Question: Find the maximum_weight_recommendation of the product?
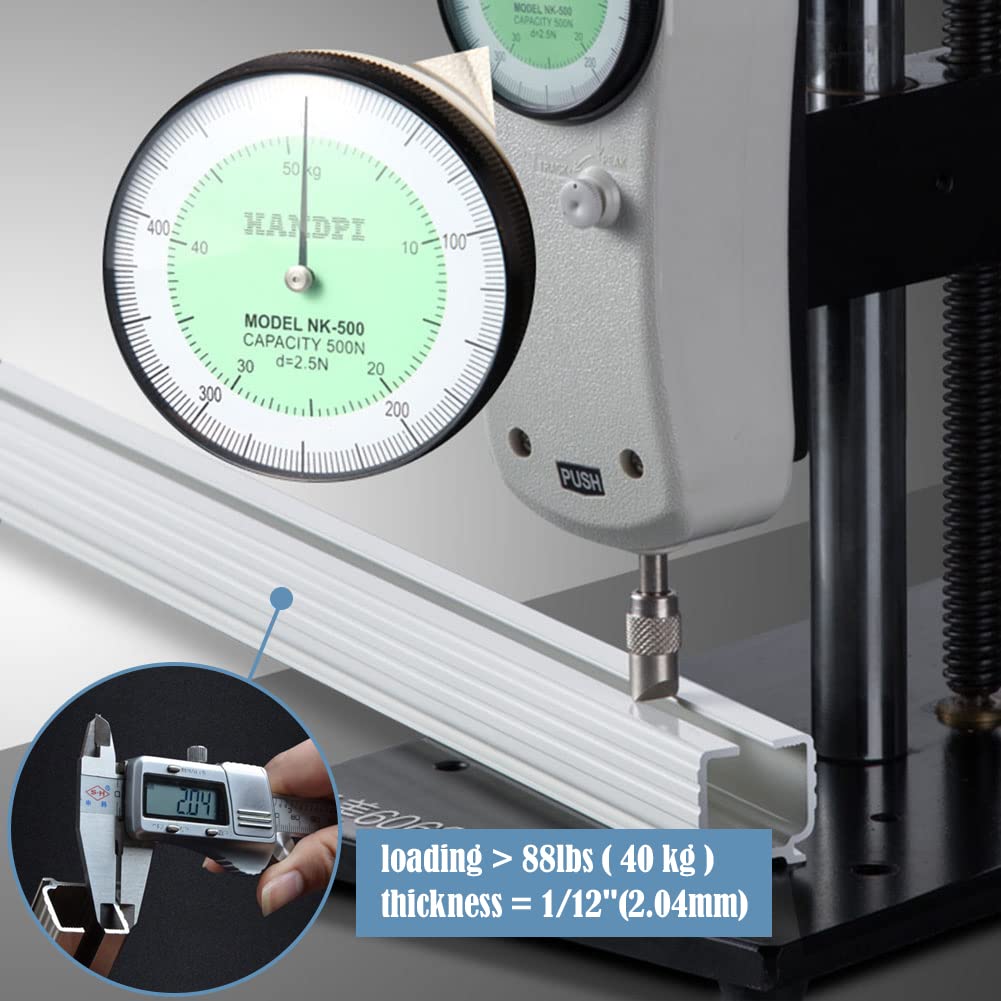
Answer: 40 kilogram